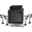
Label: television